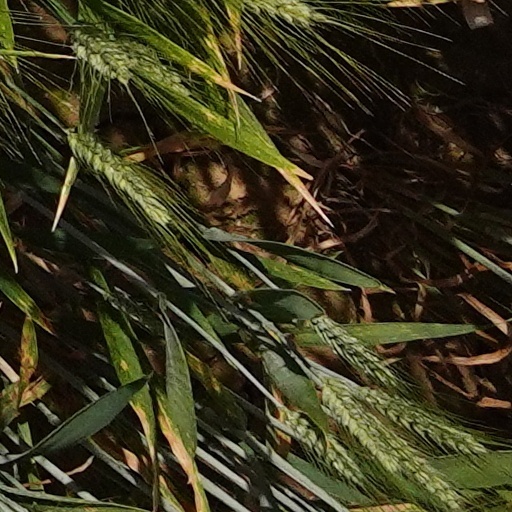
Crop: wheat